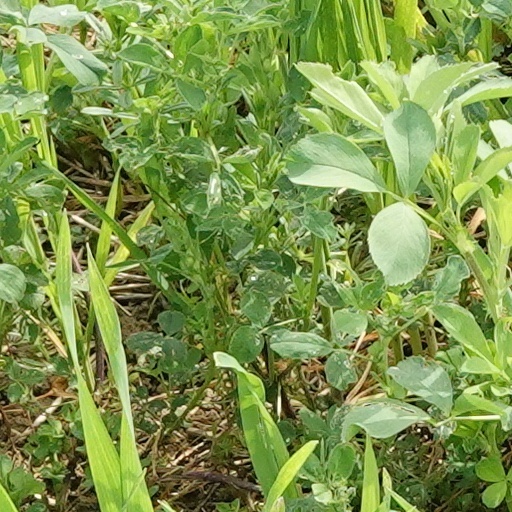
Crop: wheat